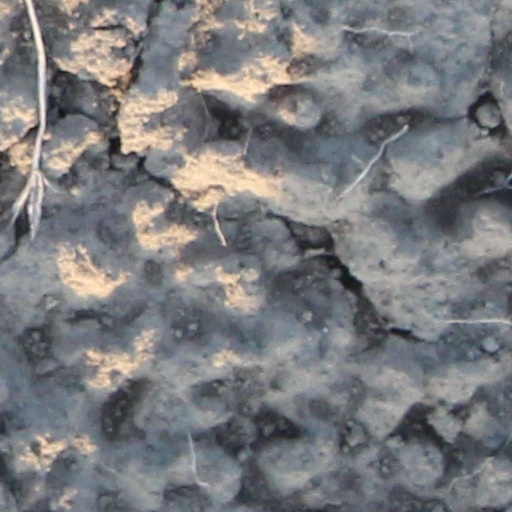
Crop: wheat